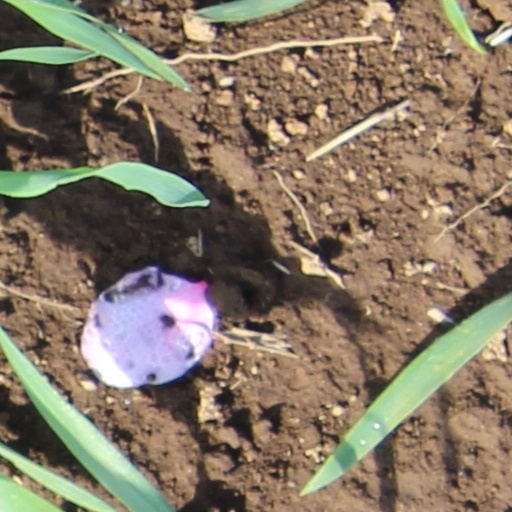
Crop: wheat